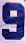
Number: 9